Introduction to Elementary Particles

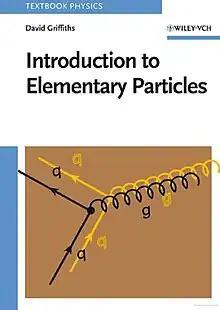

Introduction to Elementary Particles, by David Griffiths, is a textbook on particle physics aimed at advanced undergraduate physics students. It was originally published in 1987, and the second revised and enlarged edition was published 2008.